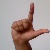
The image shows a hand gesture representing the letter 'L' in Indian Sign Language.